2018 ToyotaCare 250

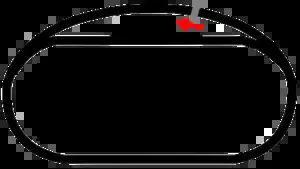
The layout of Richmond Raceway, the venue where the race was held.

Richmond Raceway (RR), formerly known as Richmond International Raceway (RIR), is a 3/4-mile (1.2 km), "D"-shaped, asphalt race track located just outside Richmond, Virginia in Henrico County. It hosts the NASCAR Cup Series, the NASCAR Xfinity Series, NASCAR Camping World Truck Series and the IndyCar series. Known as "America's premier short track", it formerly hosted two USAC sprint car races.